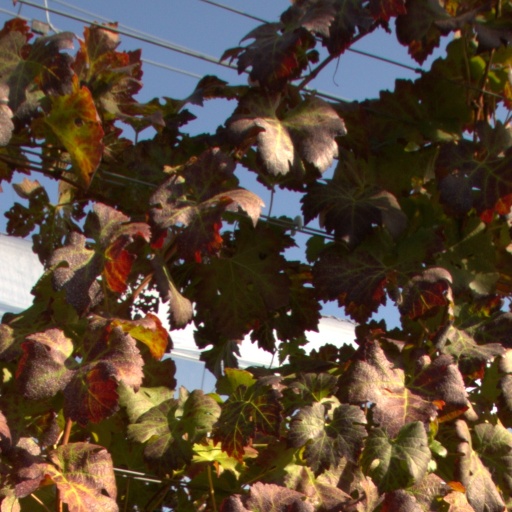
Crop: grape